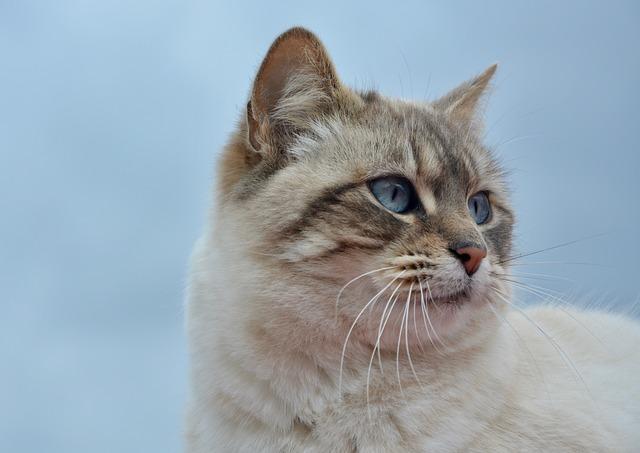
cat